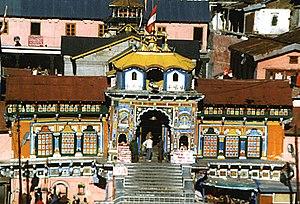
Badrinath est une localité du district de Chamoli, en Uttarakhand, en Inde. La cité recèle d'un temple parmi les plus visités par les pèlerins de l'Inde. Ouvert que d'avril à novembre à cause de son altitude au-dessus des 3 000 mètres, sur les contreforts de l'Himalaya, il est dédicacé à Vishnu, mais la place est également célèbre car le grand érudit Adi Shankara y aurait fondé un monastère. D'ailleurs de nombreux temples peuplent le lieu. Avec Gangotrî, Yamunotri et Kedarnath, Badrinath est un des lieux de pèlerinages très important dans l'Inde du Nord.